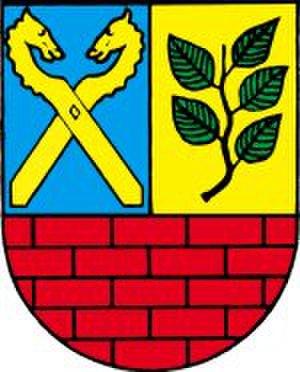
Buchholz in der Nordheide est une municipalité allemande du land de Basse-Saxe, située dans l'arrondissement de Harburg.